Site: brandenburg
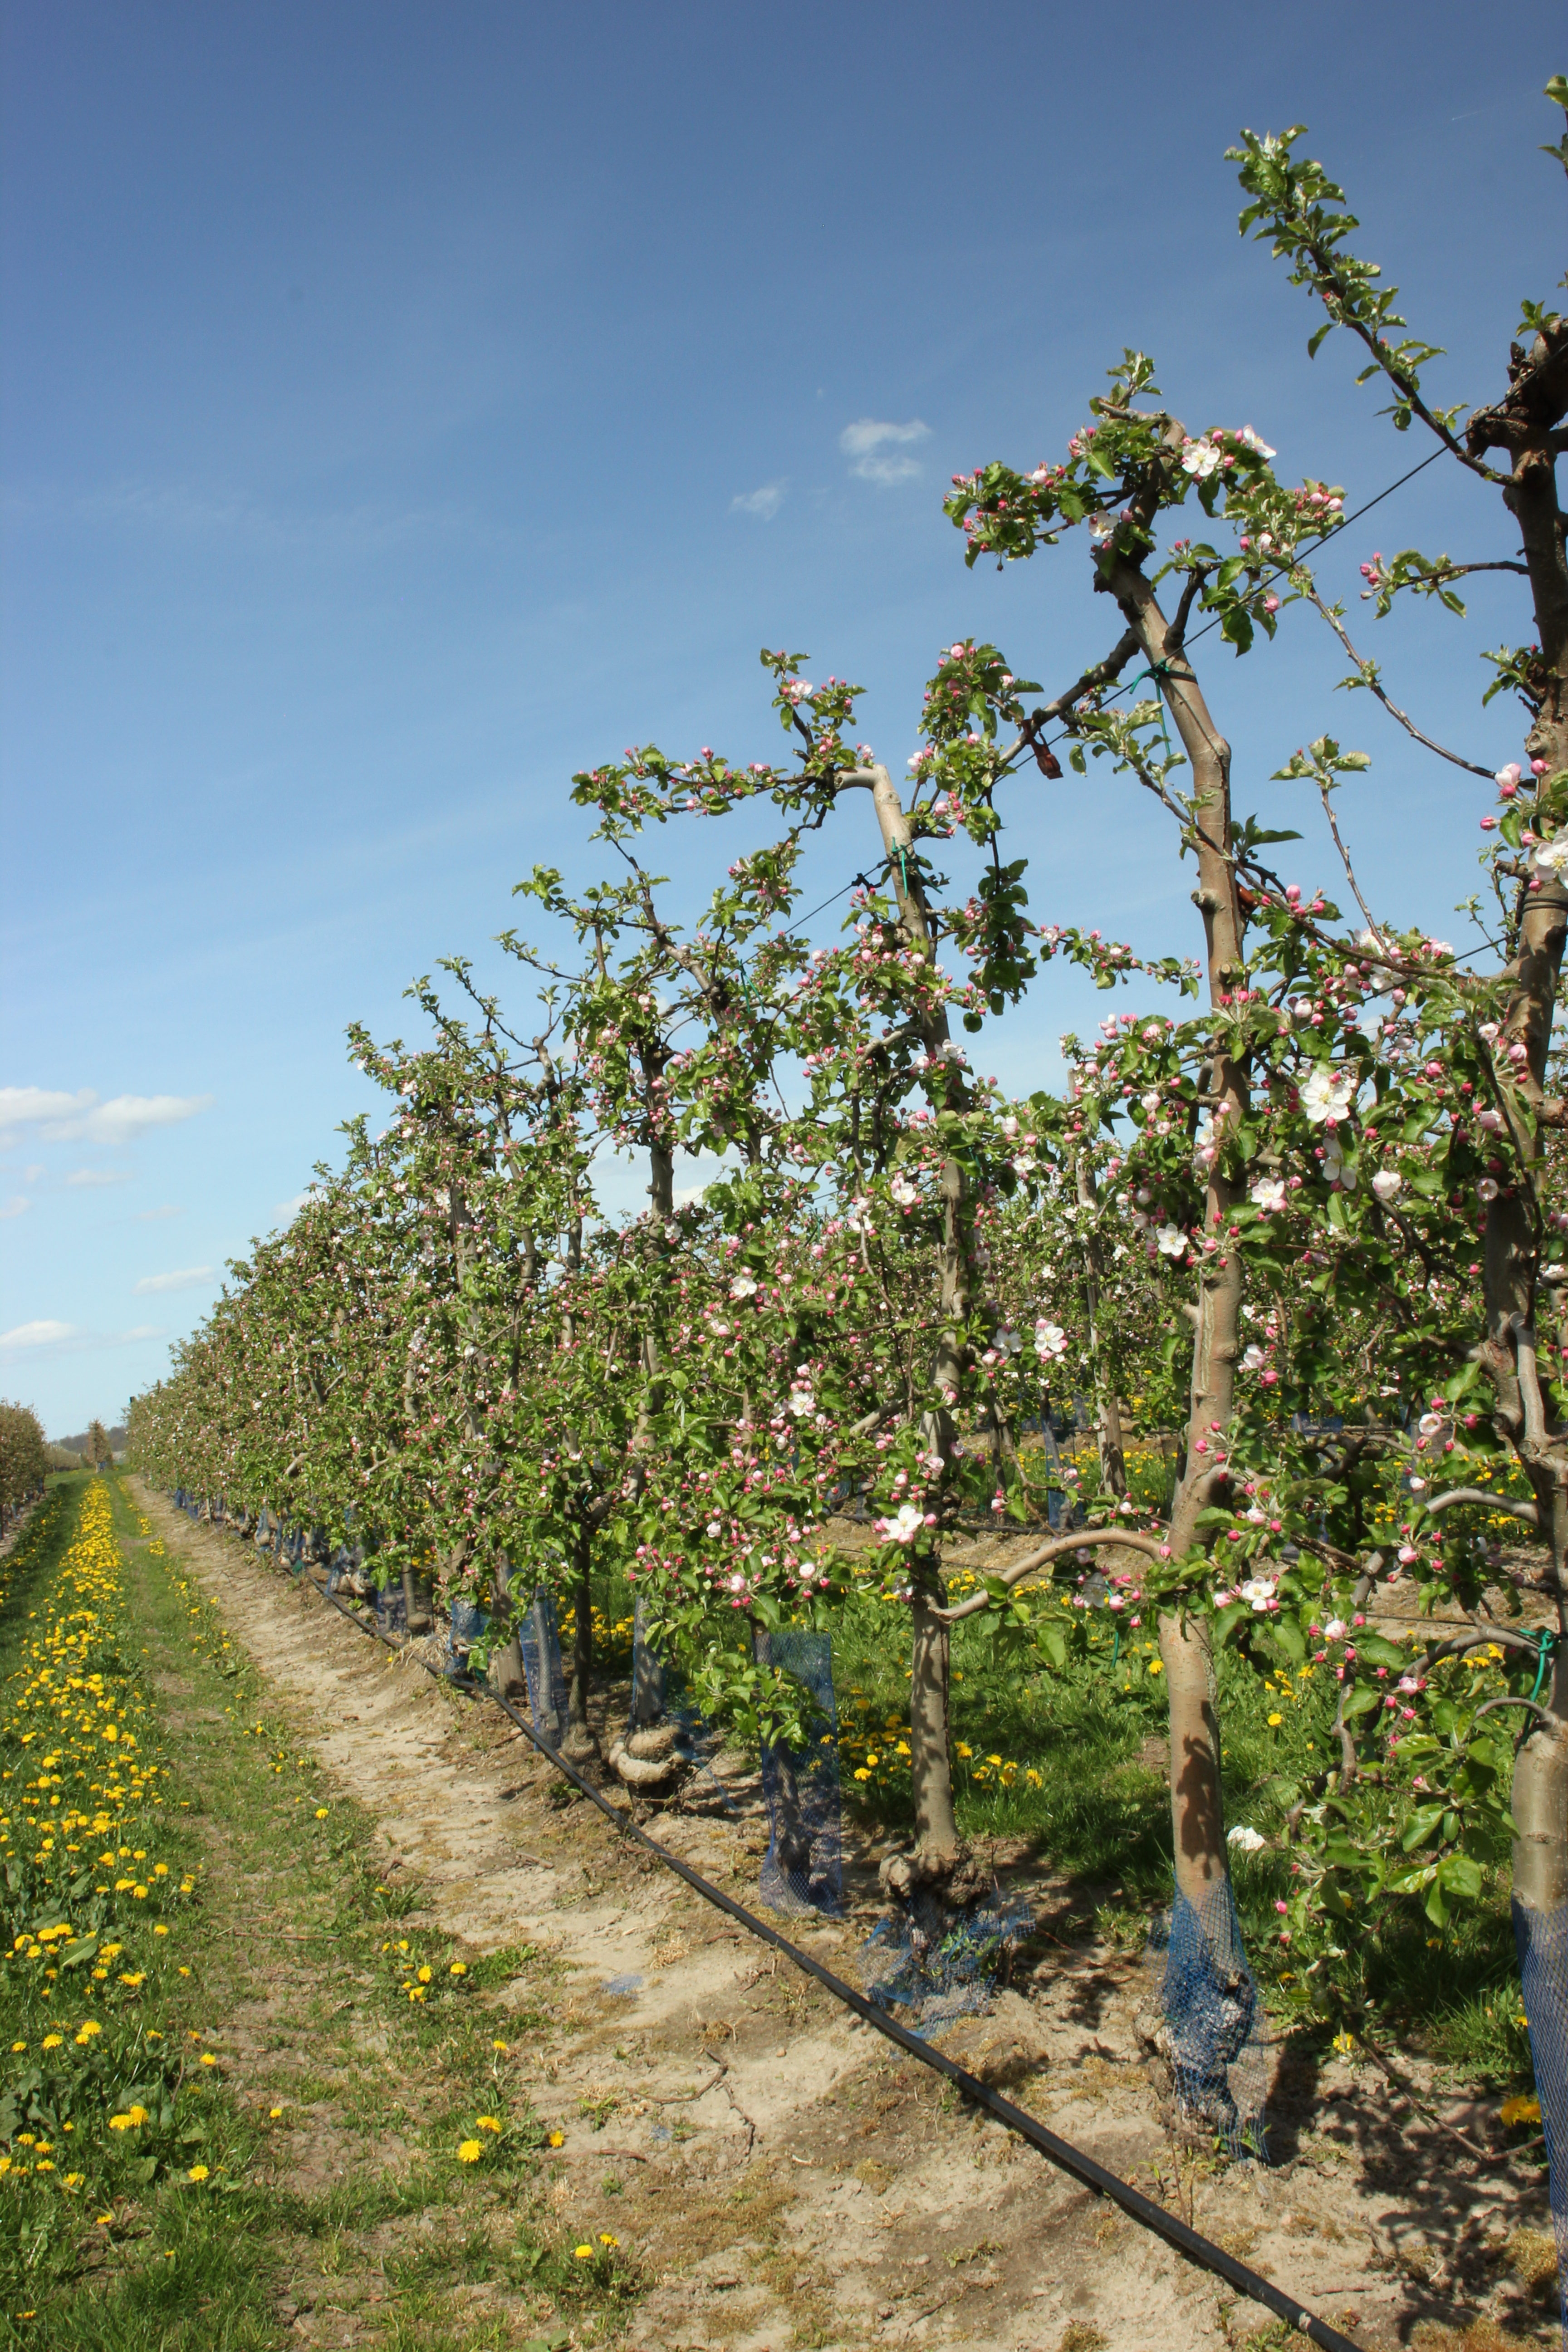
Growth stage (BBCH 57): Inflorescence emergence